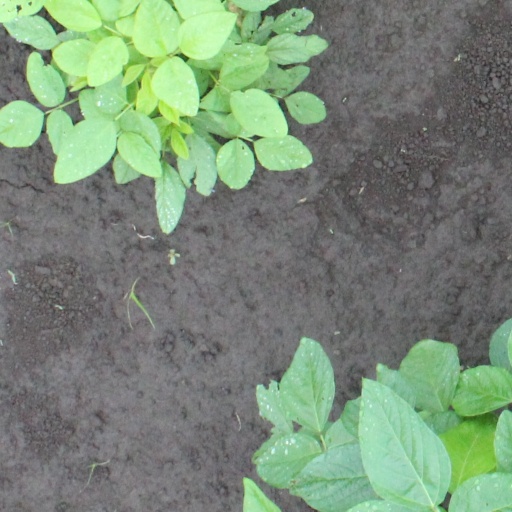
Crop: soybean